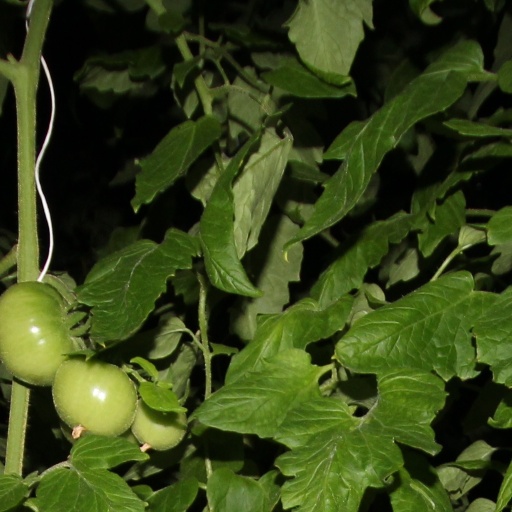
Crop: tomato